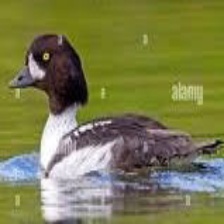
Species: BARROWS GOLDENEYE
Scientific name: BUCEPHALA ISLANDICA
ImageNet parent category: drake